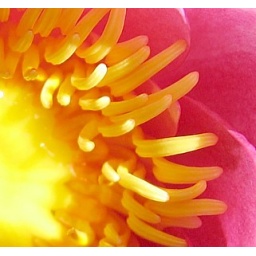
Close-up of a water lilly blooming in my fish pond. Sort of reminds me of a sea anemone. June 14, 2005.